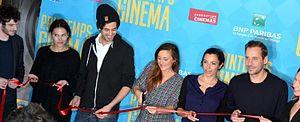
Félix Moati, Virginie Ledoyen, Max Boublil, Camille Chamoux, Aure Atika, Fred Testot et Emmanuelle Bercot à l'ouverture du printemps du cinéma
Le Printemps du cinéma est une opération se déroulant chaque année en France depuis 2000, organisée au début du printemps par la Fédération nationale des cinémas français, et qui consiste, trois jours durant, à offrir les entrées de cinéma à un tarif réduit, identique quelles que soient la salle et la séance.
Camille Chamoux, née le 22 septembre 1977 à Paris, est une comédienne française.